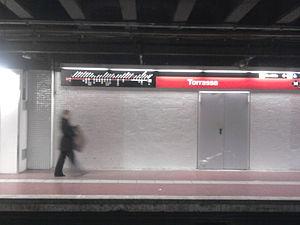
Torrassa est une station du métro de Barcelone. La station est sur la ligne L1 et sur les branches sud des lignes L9 et L10.